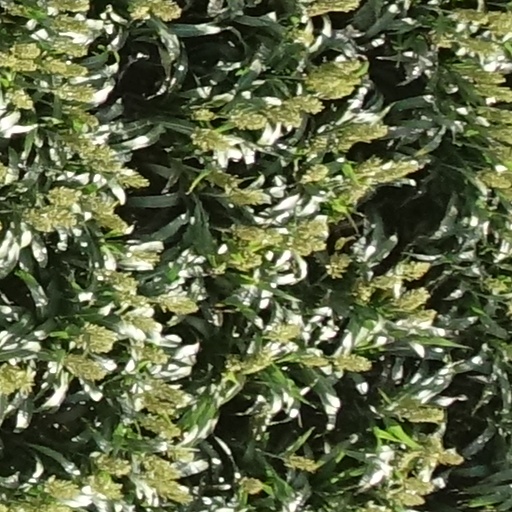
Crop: sorghum